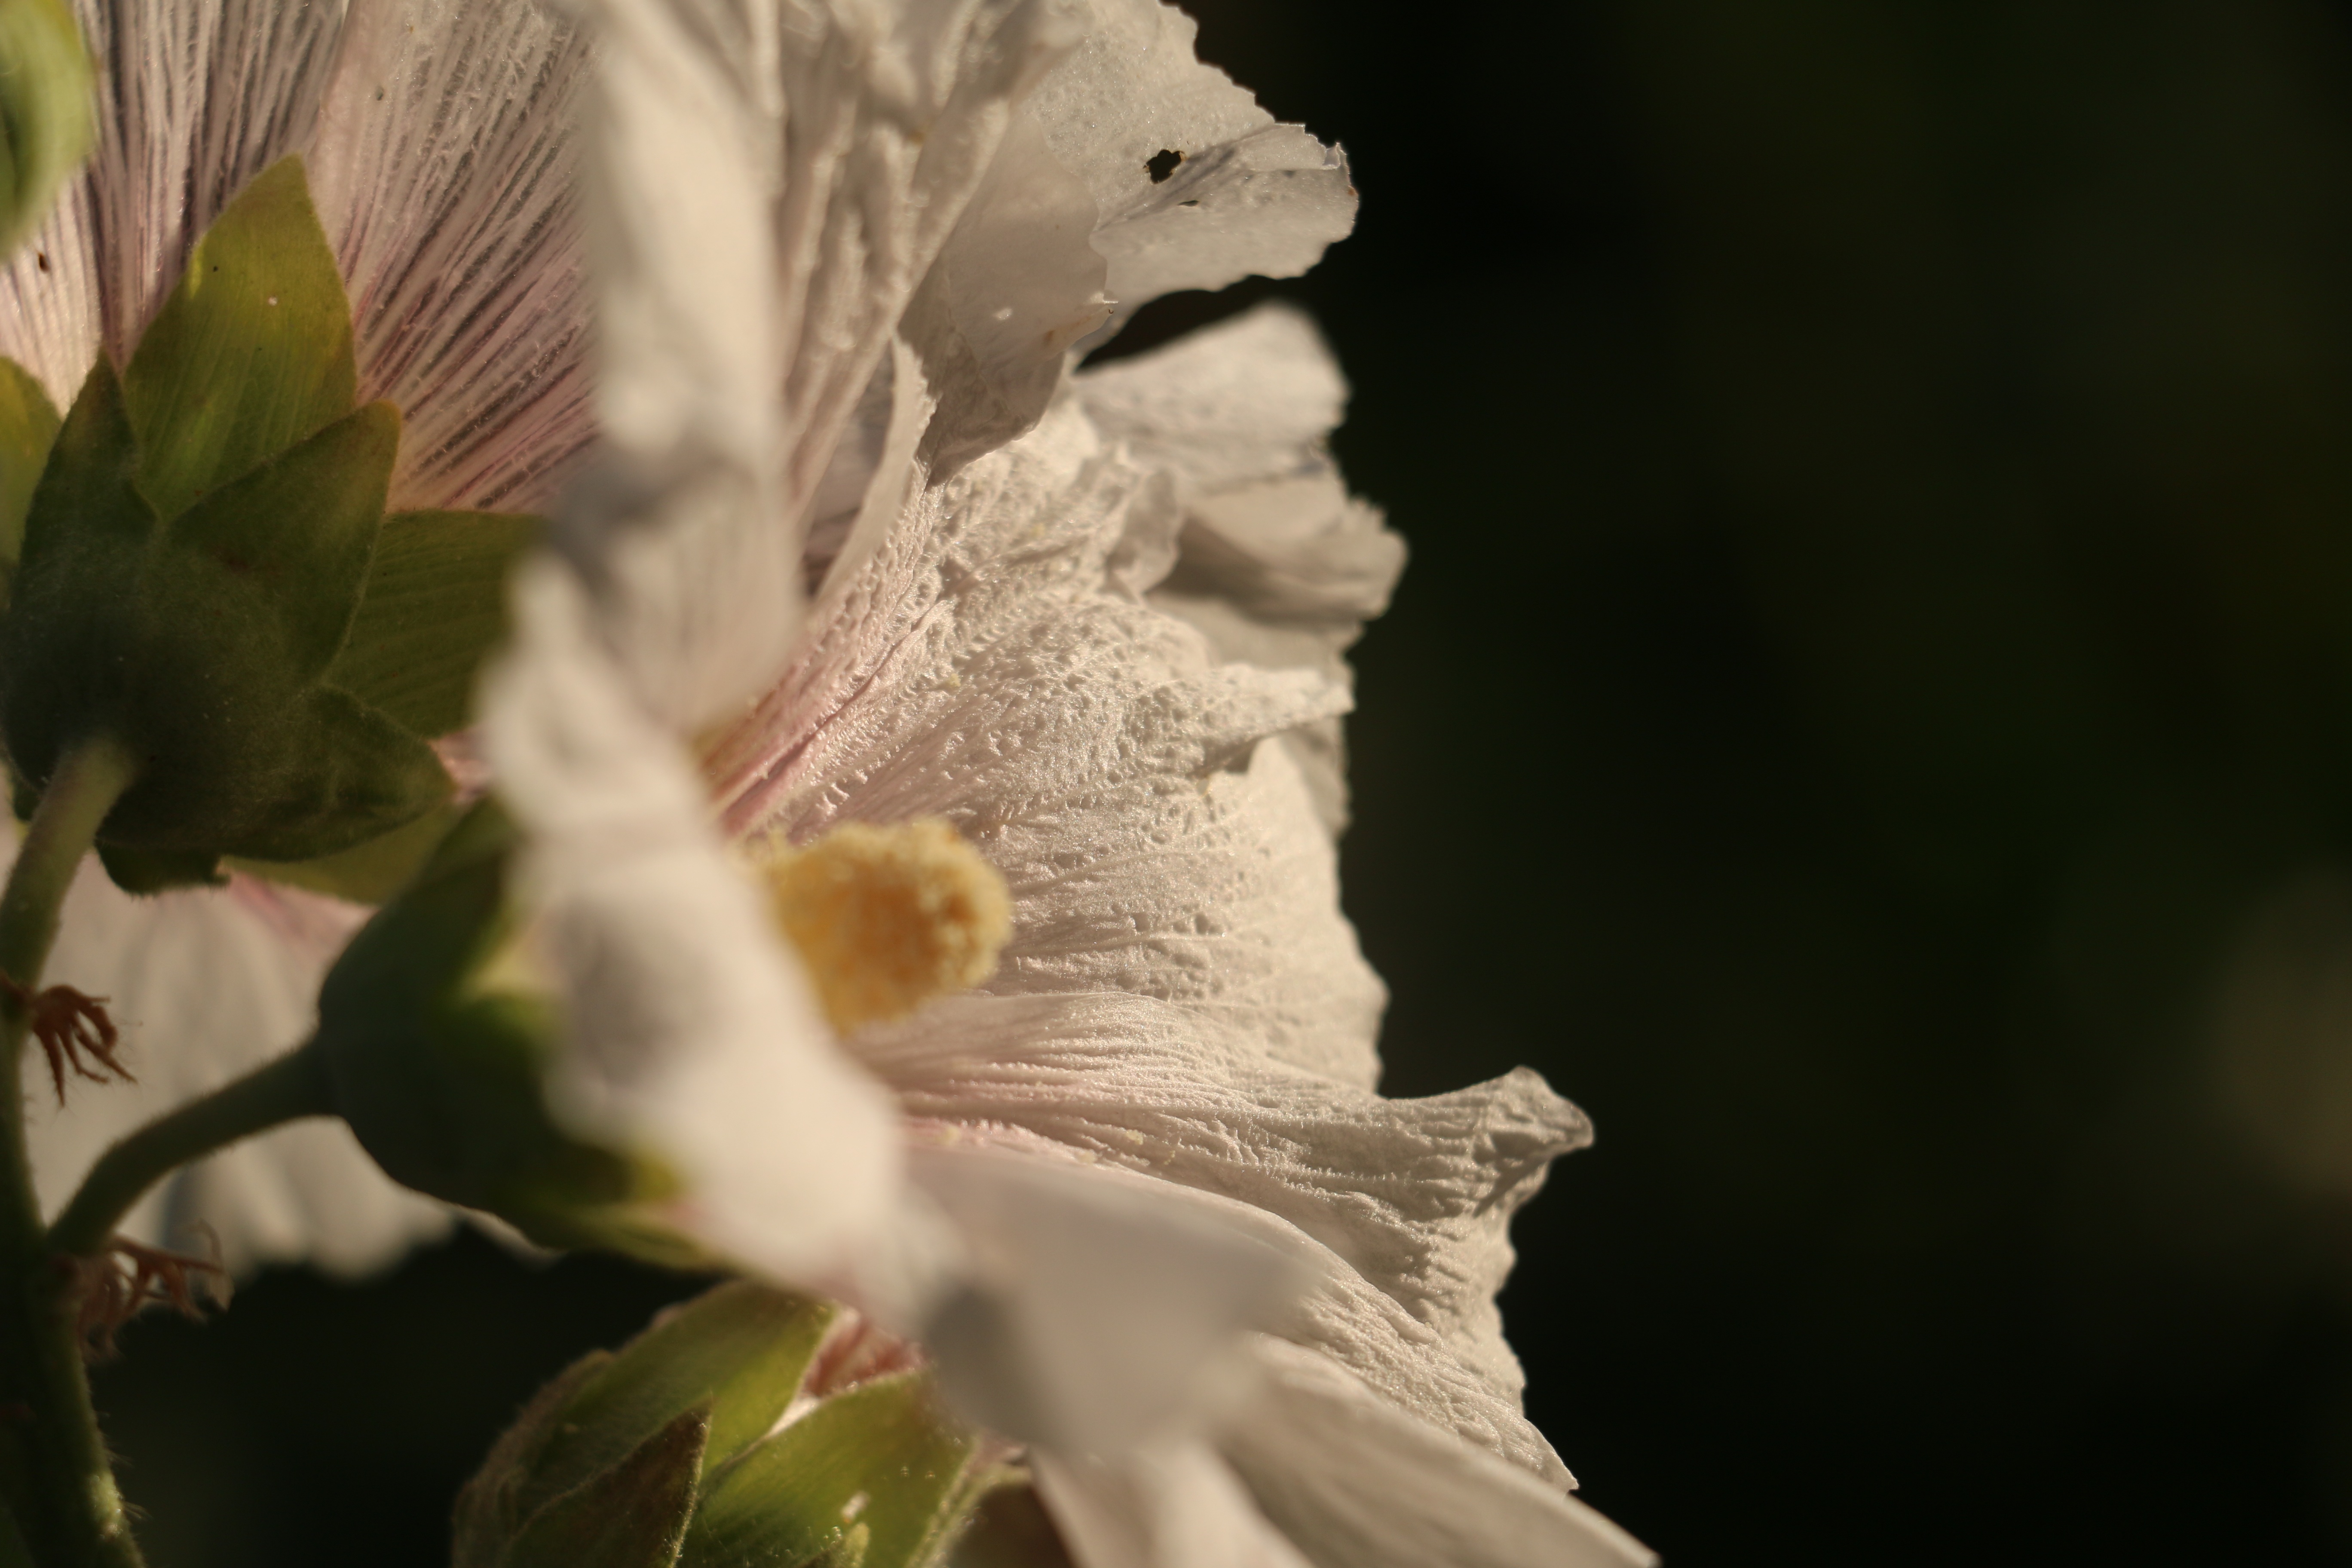
tree, nature, branch, blossom, plant, white, photography, leaf, flower, petal, spring, botany, flora, close up, eye, macro photography, flowering plant, plant stem, land plant